Heguri no Tsuku

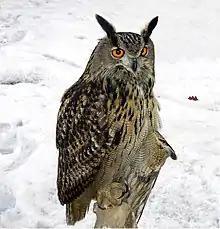
An eagle owl ("tsuku")

According to "Nihon Shoki", Tsuku no "Sukune" was born the son of Takenouchi no Sukune. He is said to have been born on the same day as Emperor Ōjin's son Ōsazaki (later Emperor Nintoku). When the two were born, an eagle owl ("tsuku" in Japanese) flew into the delivery room of Ōjin's son, and a wren ("sazaki" in Japanese) flew into the delivery room of Takenouchi no Sukune's son. The two fathers exchanged the names of these birds, and thus Takenouchi no Sukune's son was named Tsuku and Ōjin's son was named Ōsazaki.